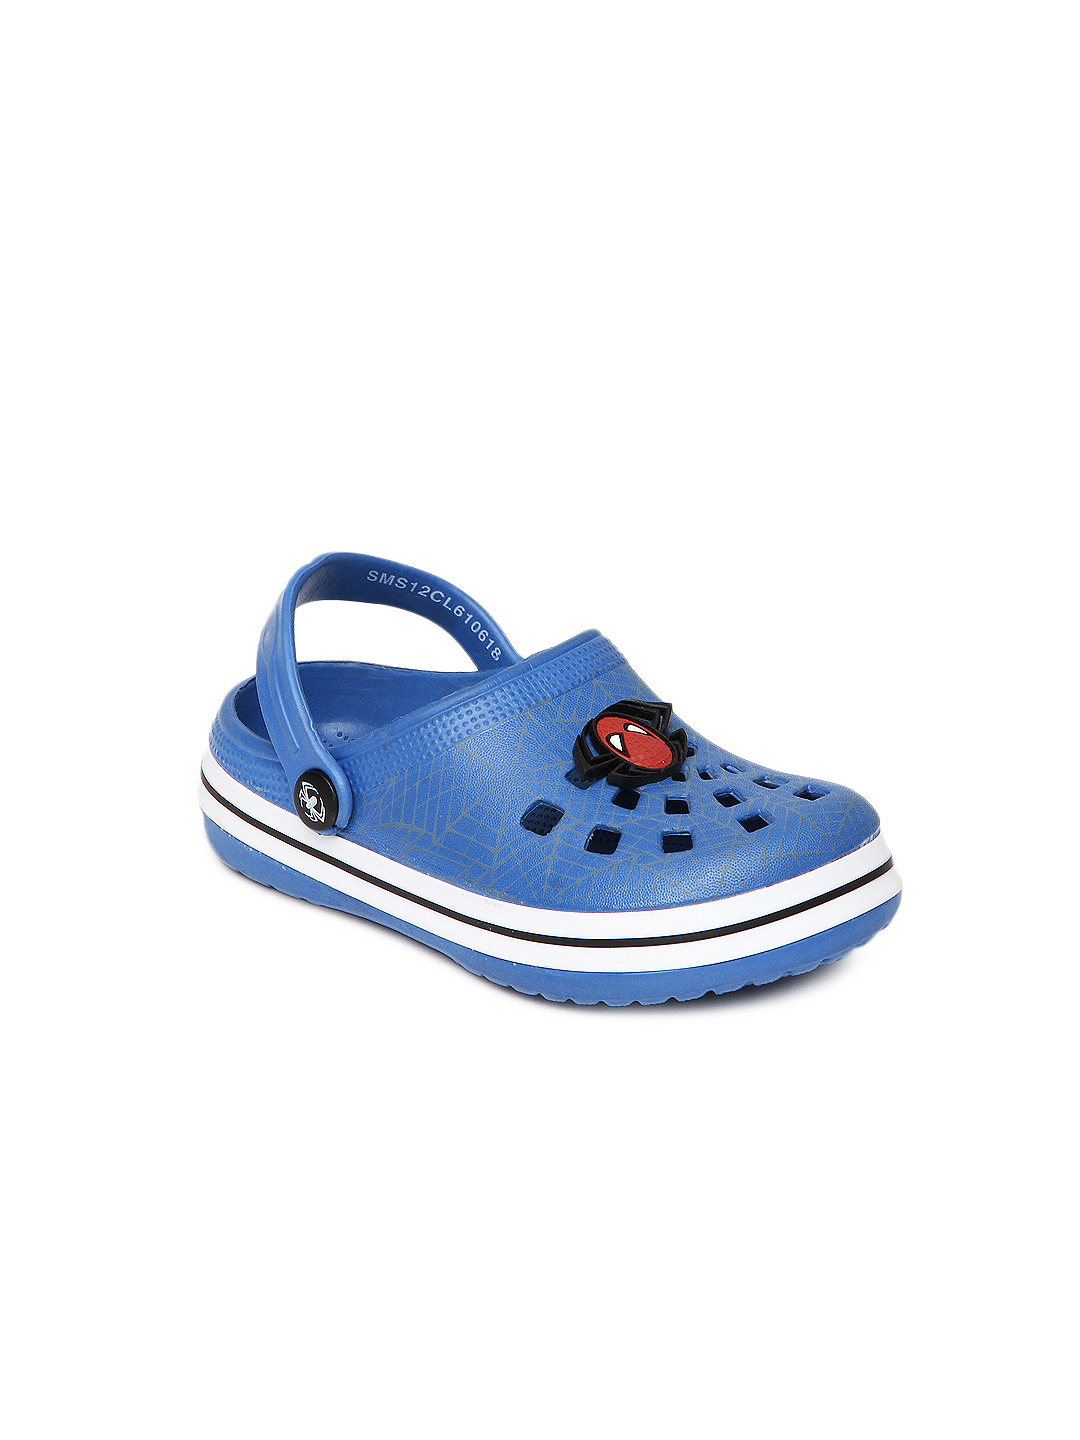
Marvel Boys Blue Spiderman Clogs
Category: Footwear / Sandal / Sandals
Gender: Boys
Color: Blue
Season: Spring 2013
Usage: Casual